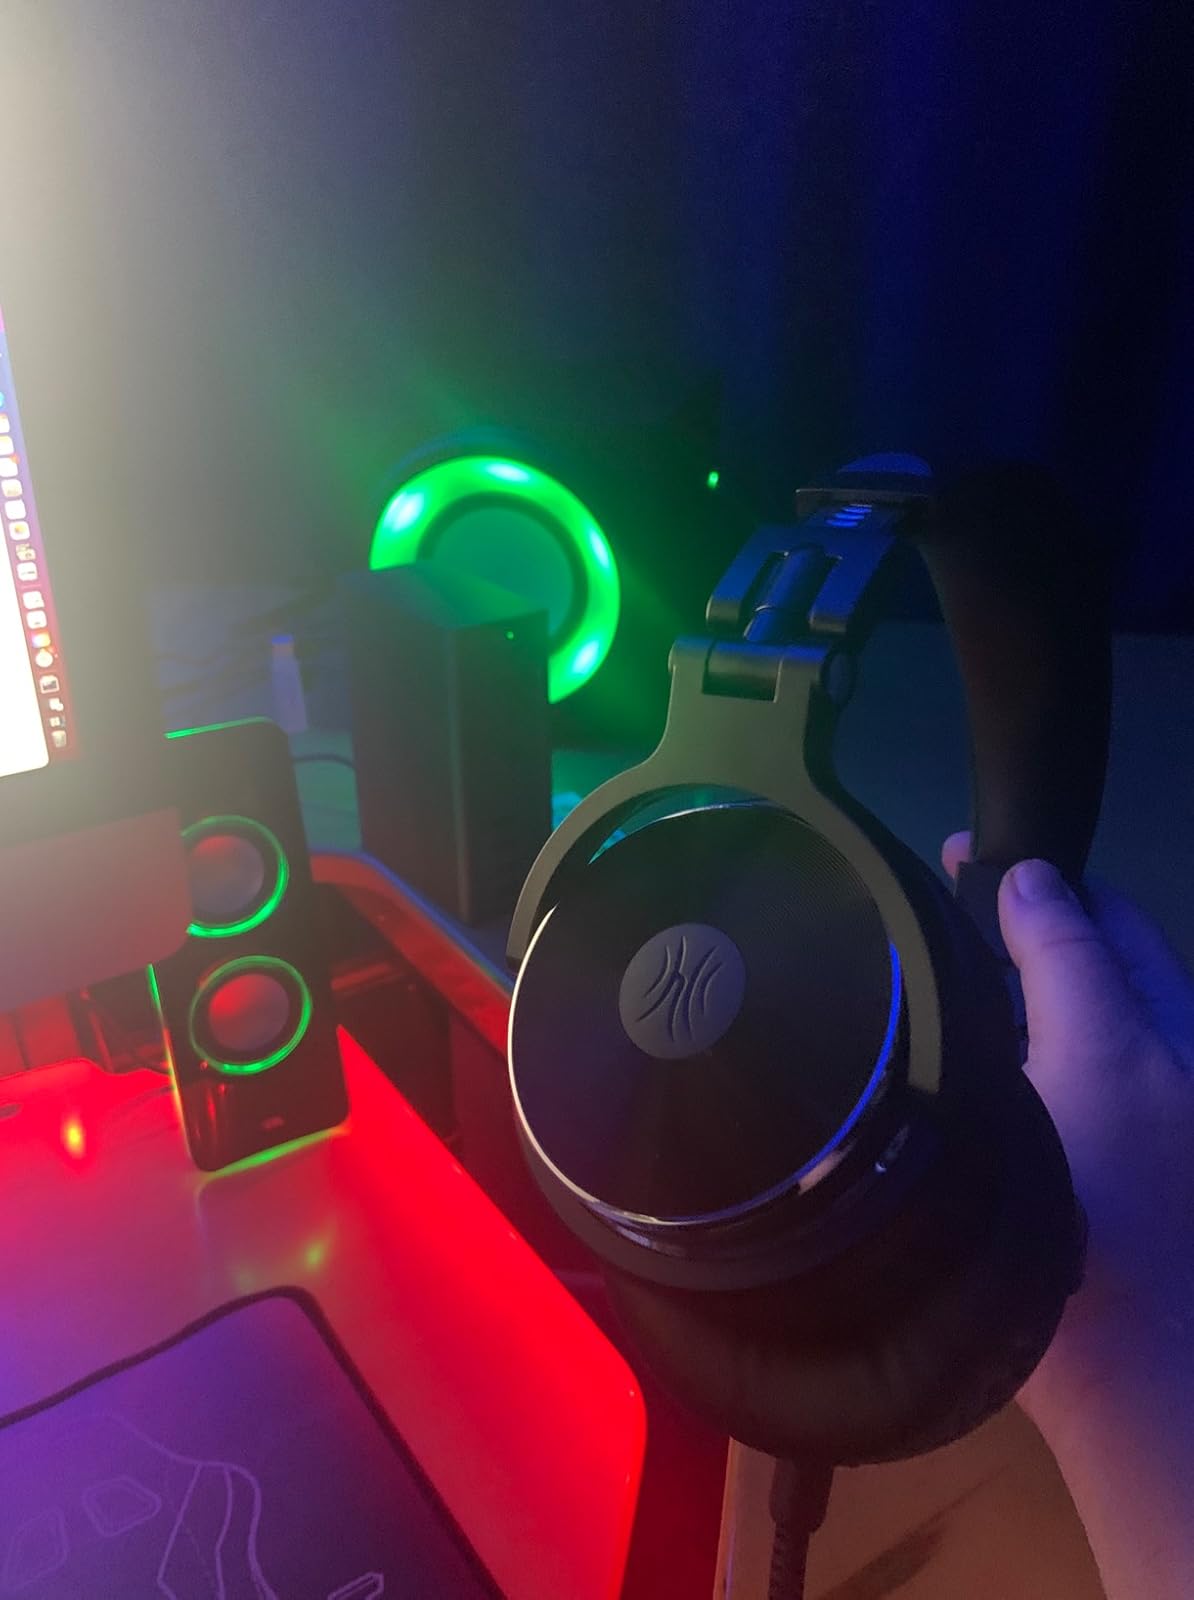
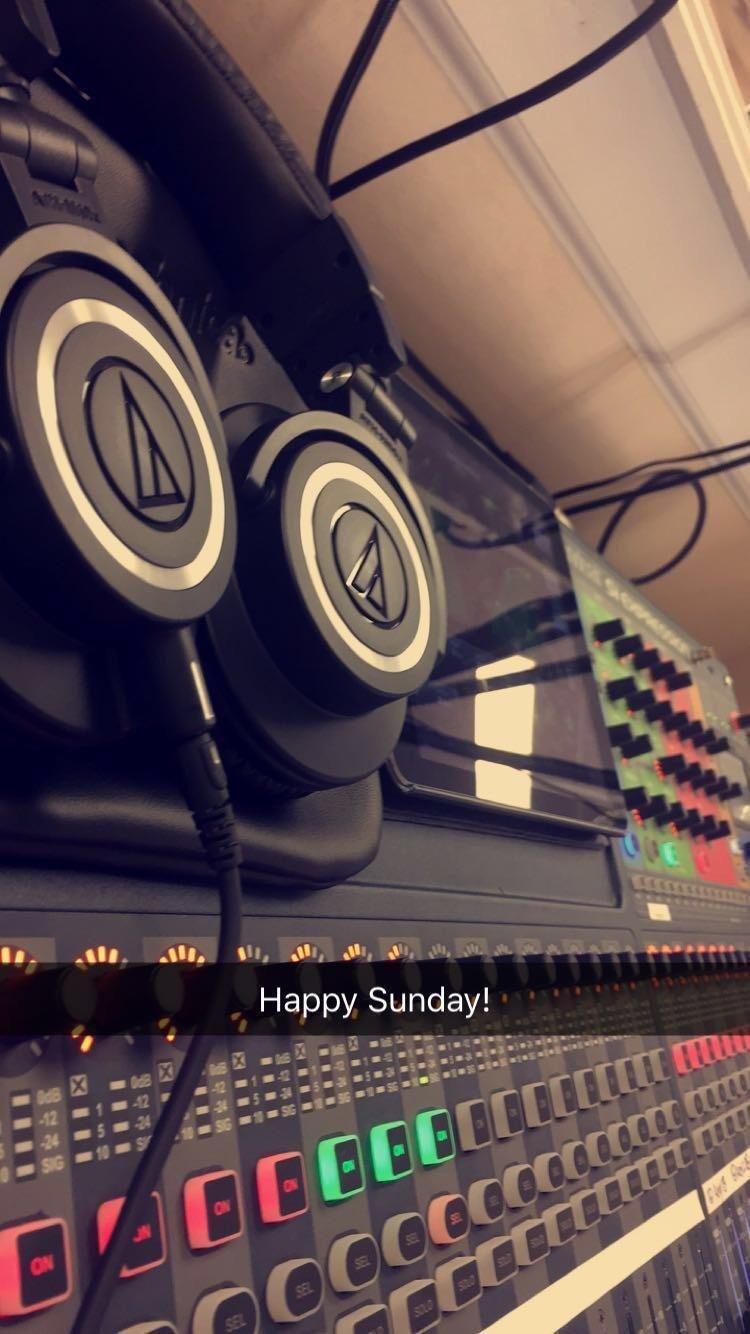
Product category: headphones
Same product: no